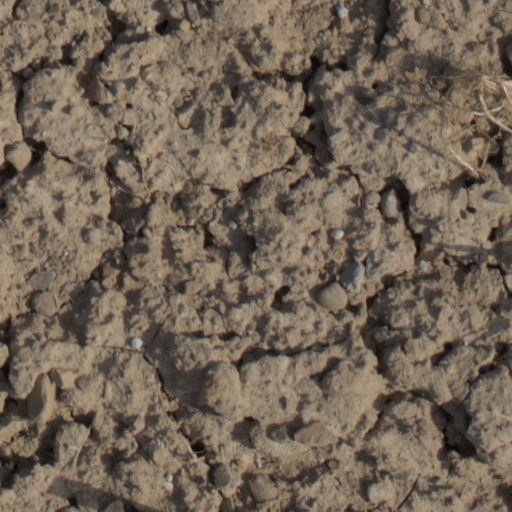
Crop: wheat